Japanese Problem

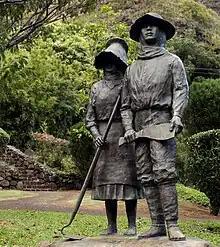
Bronze statue of Japanese sugarcane workers erected in 1985 on the centennial anniversary of the first Japanese immigration to Hawaii in 1885.

The Japanese Problem, also referred to as the Japanese Menace or the Japanese Conspiracy, was the name given to racial tensions in Hawaii between the European-American sugarcane plantation owners and the Japanese immigrants hired to work in the cane fields.